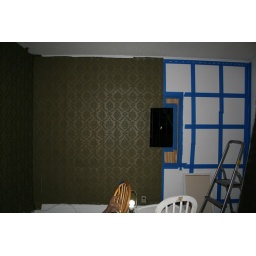
Set construction, false wall over window to allow interactive paintings